Atmosphere of Pluto

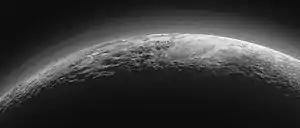
Haze with multiple layers in the atmosphere of Pluto. Part of the plain Sputnik Planitia with nearby mountains is seen below. Photo by "New Horizons", taken 15 min after the closest approach to Pluto.

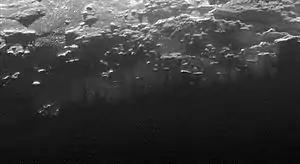
Mountain shadows on the haze

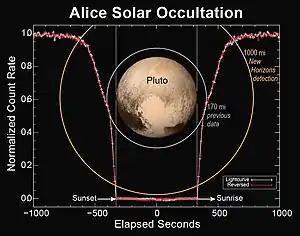
Curve of absorption of solar ultraviolet by the atmosphere of Pluto, measured during flight of "New Horizons" across Pluto's shadow. A distinctive kink, created, probably, by the haze, is present both on the decreasing and increasing branches.

"New Horizons" discovered in the atmosphere of Pluto a multi-layered haze, which covers the entirety of the dwarf planet and reaches altitudes over 200 km. The best images show about 20 layers of the haze. Horizontal extent of the layers is no less than 1000 km. The thickness of the layers varies from 1 to >10 km, and vertical distance between them is about 10 km. In northern regions the haze is 2-3 times denser than near the equator.